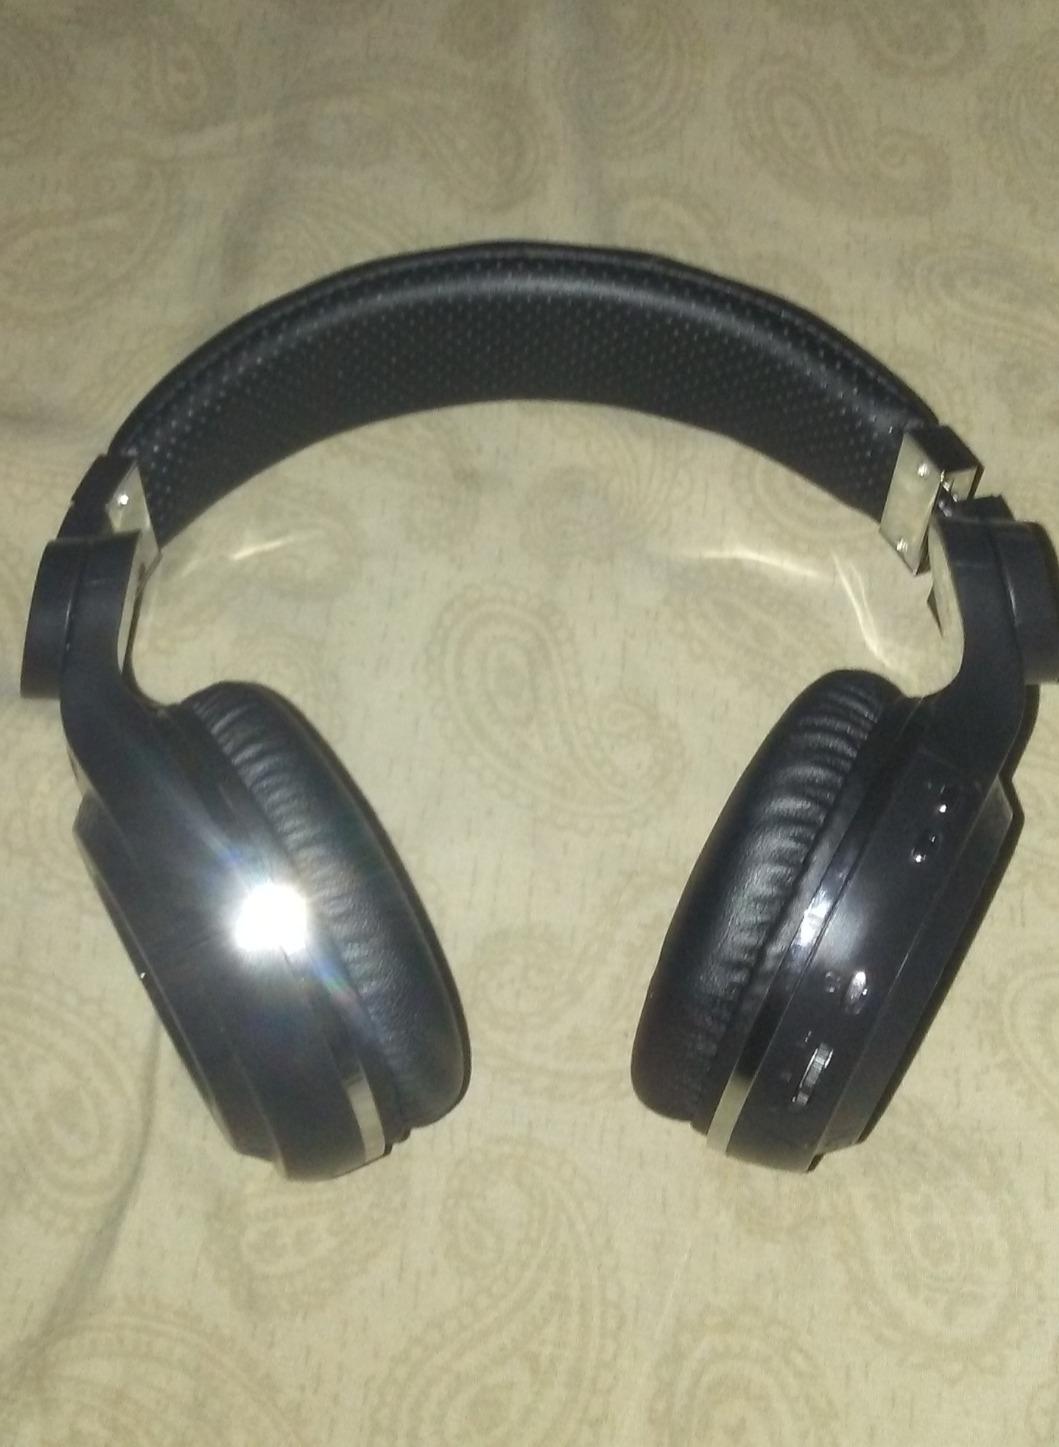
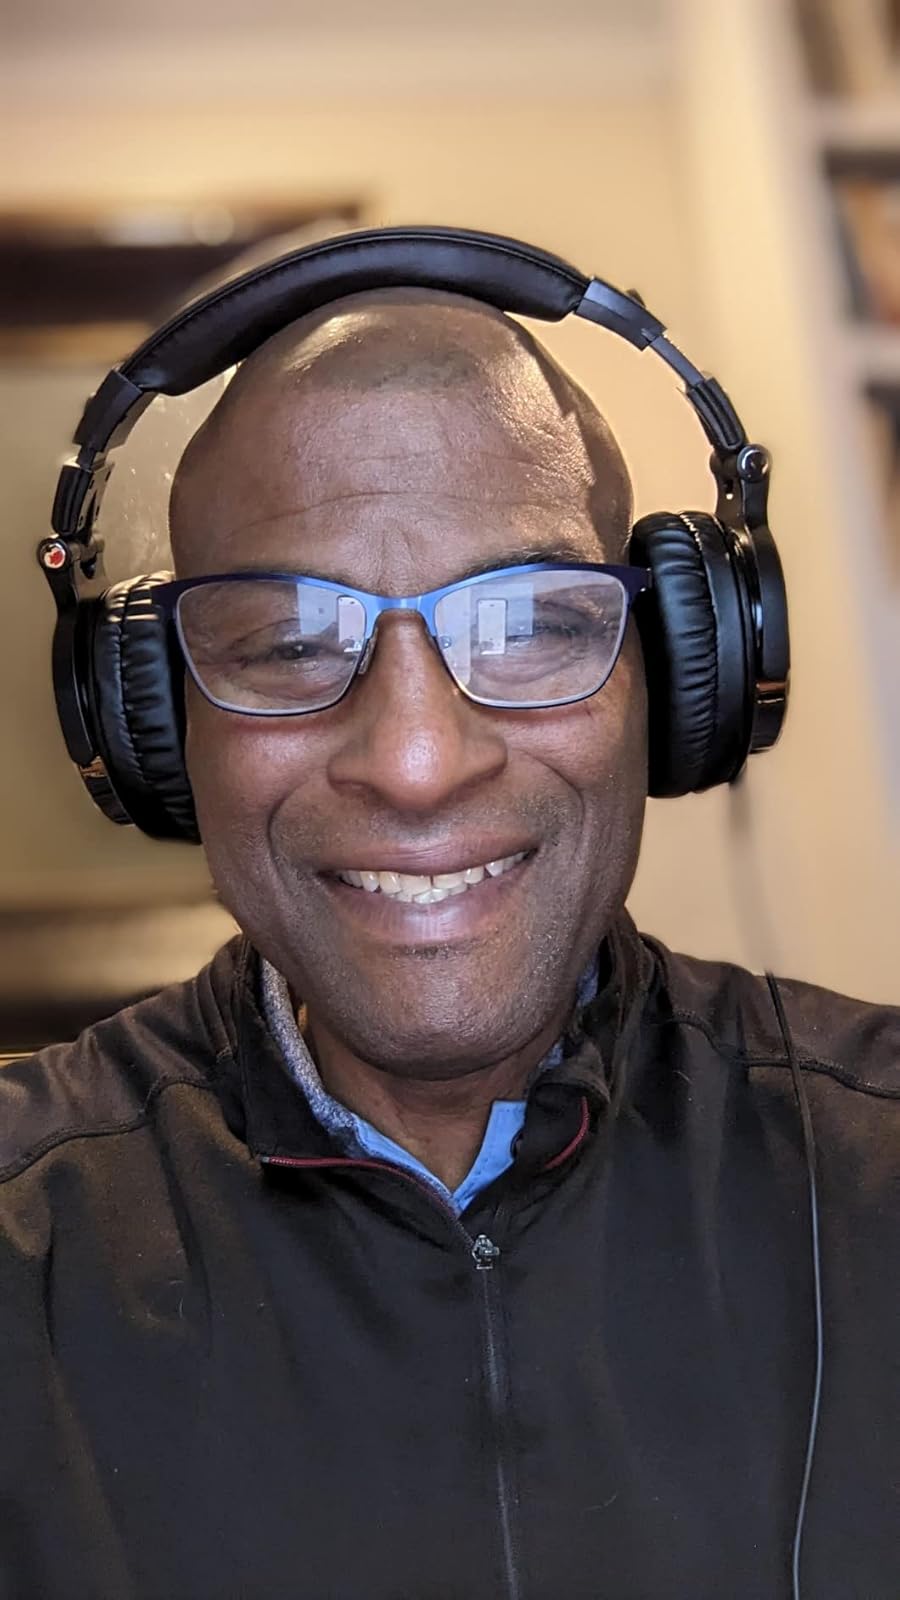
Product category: headphones
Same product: no